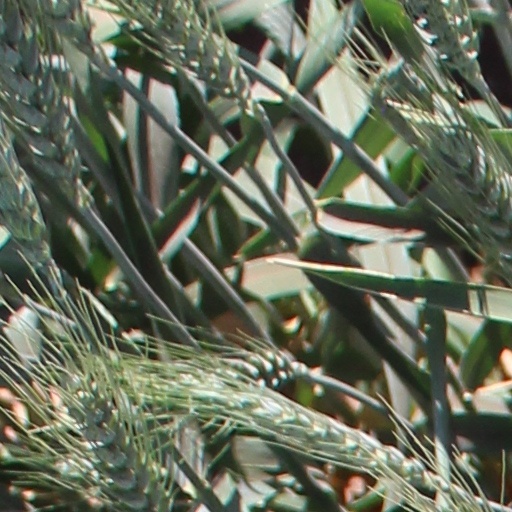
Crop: wheat